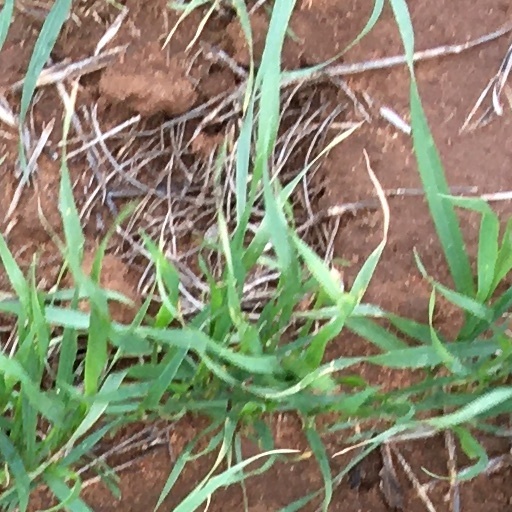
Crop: wheat